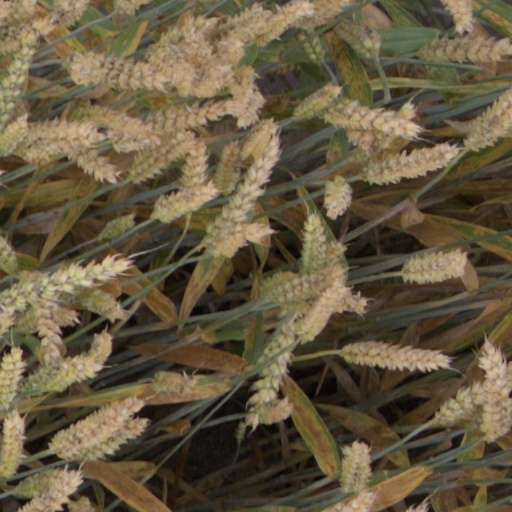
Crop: wheat